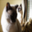
Label: cat